Civil defense in Taiwan

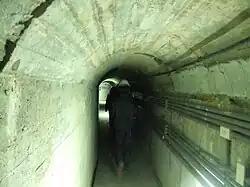
Jincheng Civil Defense Tunnel

There are more than 117,000 air raid shelters in Taiwan, some dating back to the Japanese colonial period. During the Second World War an extensive network of bunkers and shelters was built across Taiwan to defend against allied bombing raids. Many more obsolete shelters as well as military bunkers have been repurposed as commercial, artistic, or public buildings.